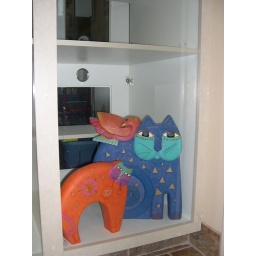
Fake cats in cat condos